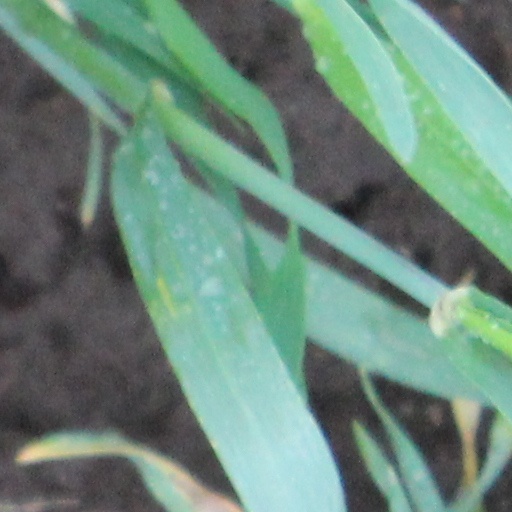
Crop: wheat